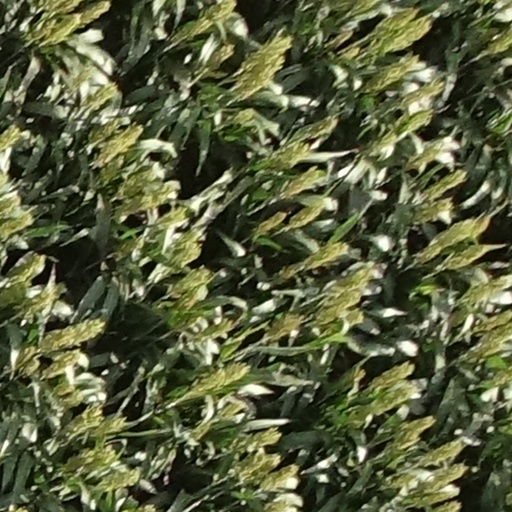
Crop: sorghum